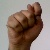
The image shows a hand gesture representing the letter 'T' in Indian Sign Language.